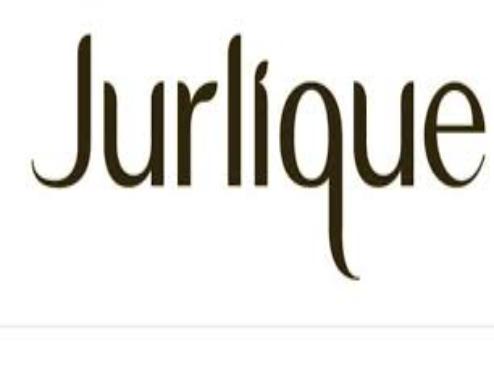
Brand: jurlique
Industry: Necessities